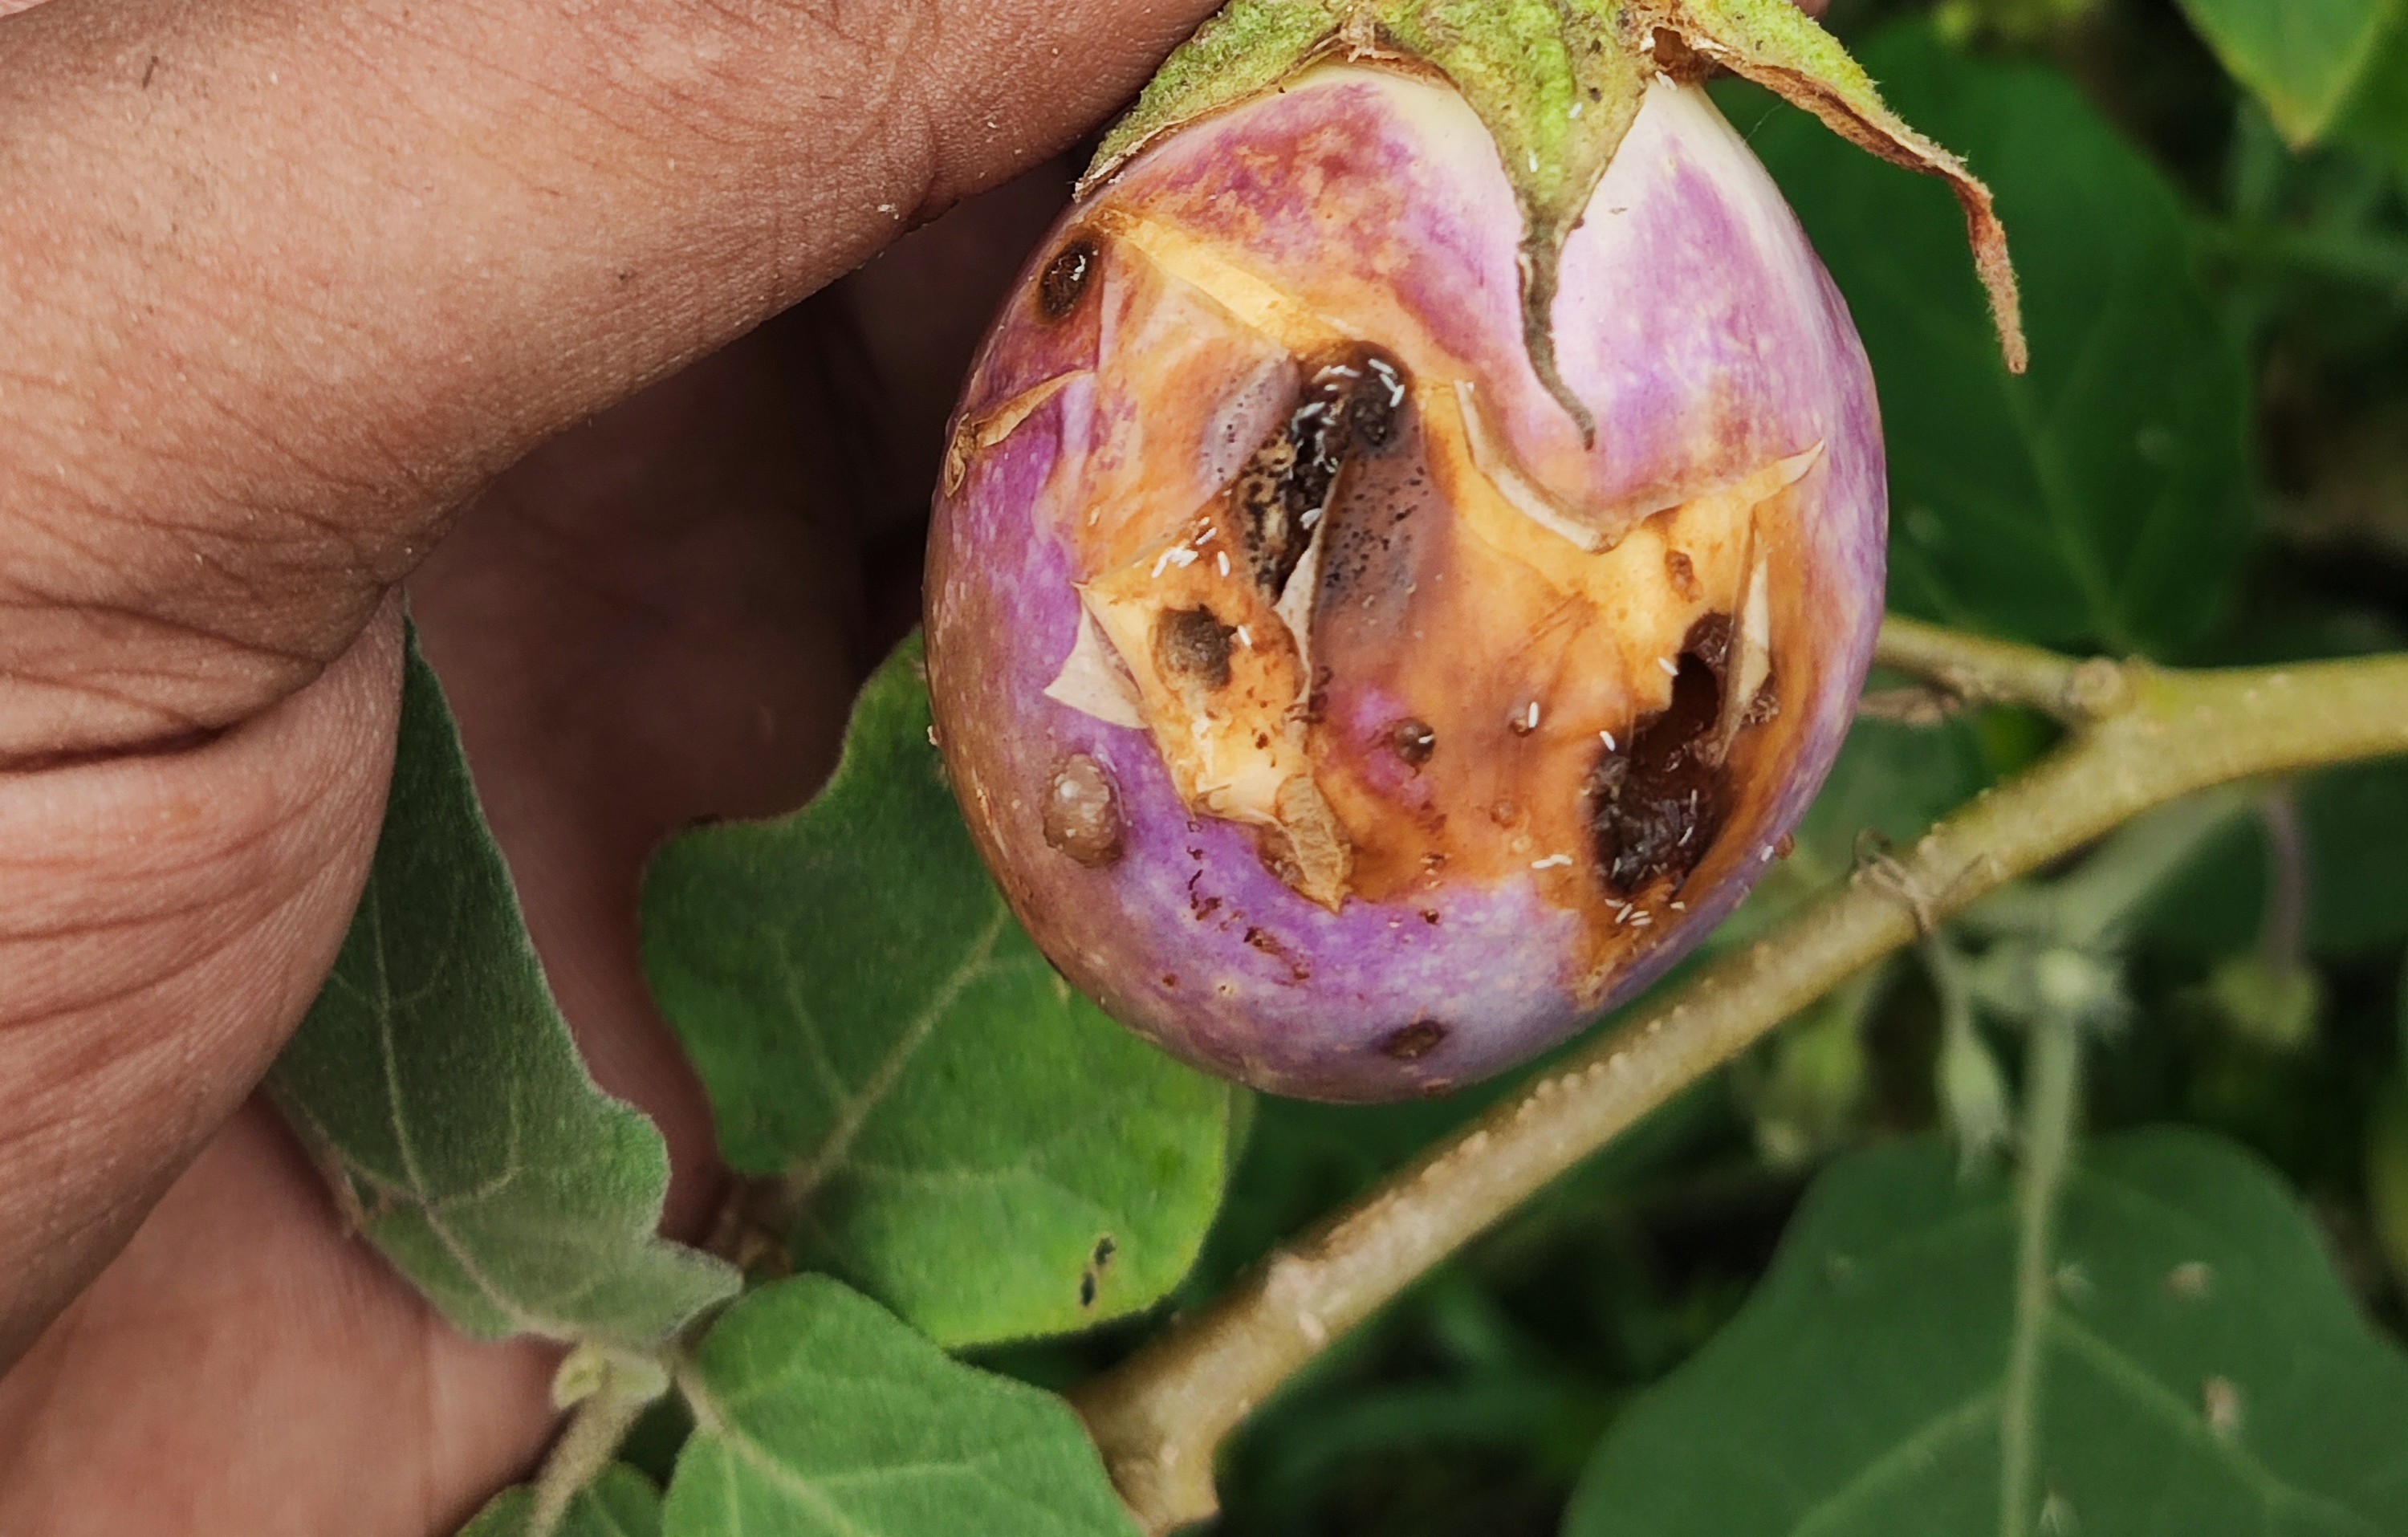
Label: Brinjal Fruit Creaking